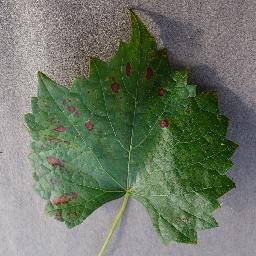
Label: Grape___Esca_(Black_Measles)